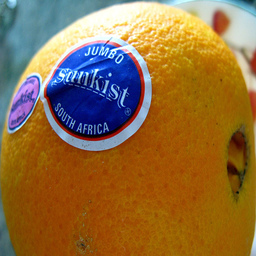
Label: peels